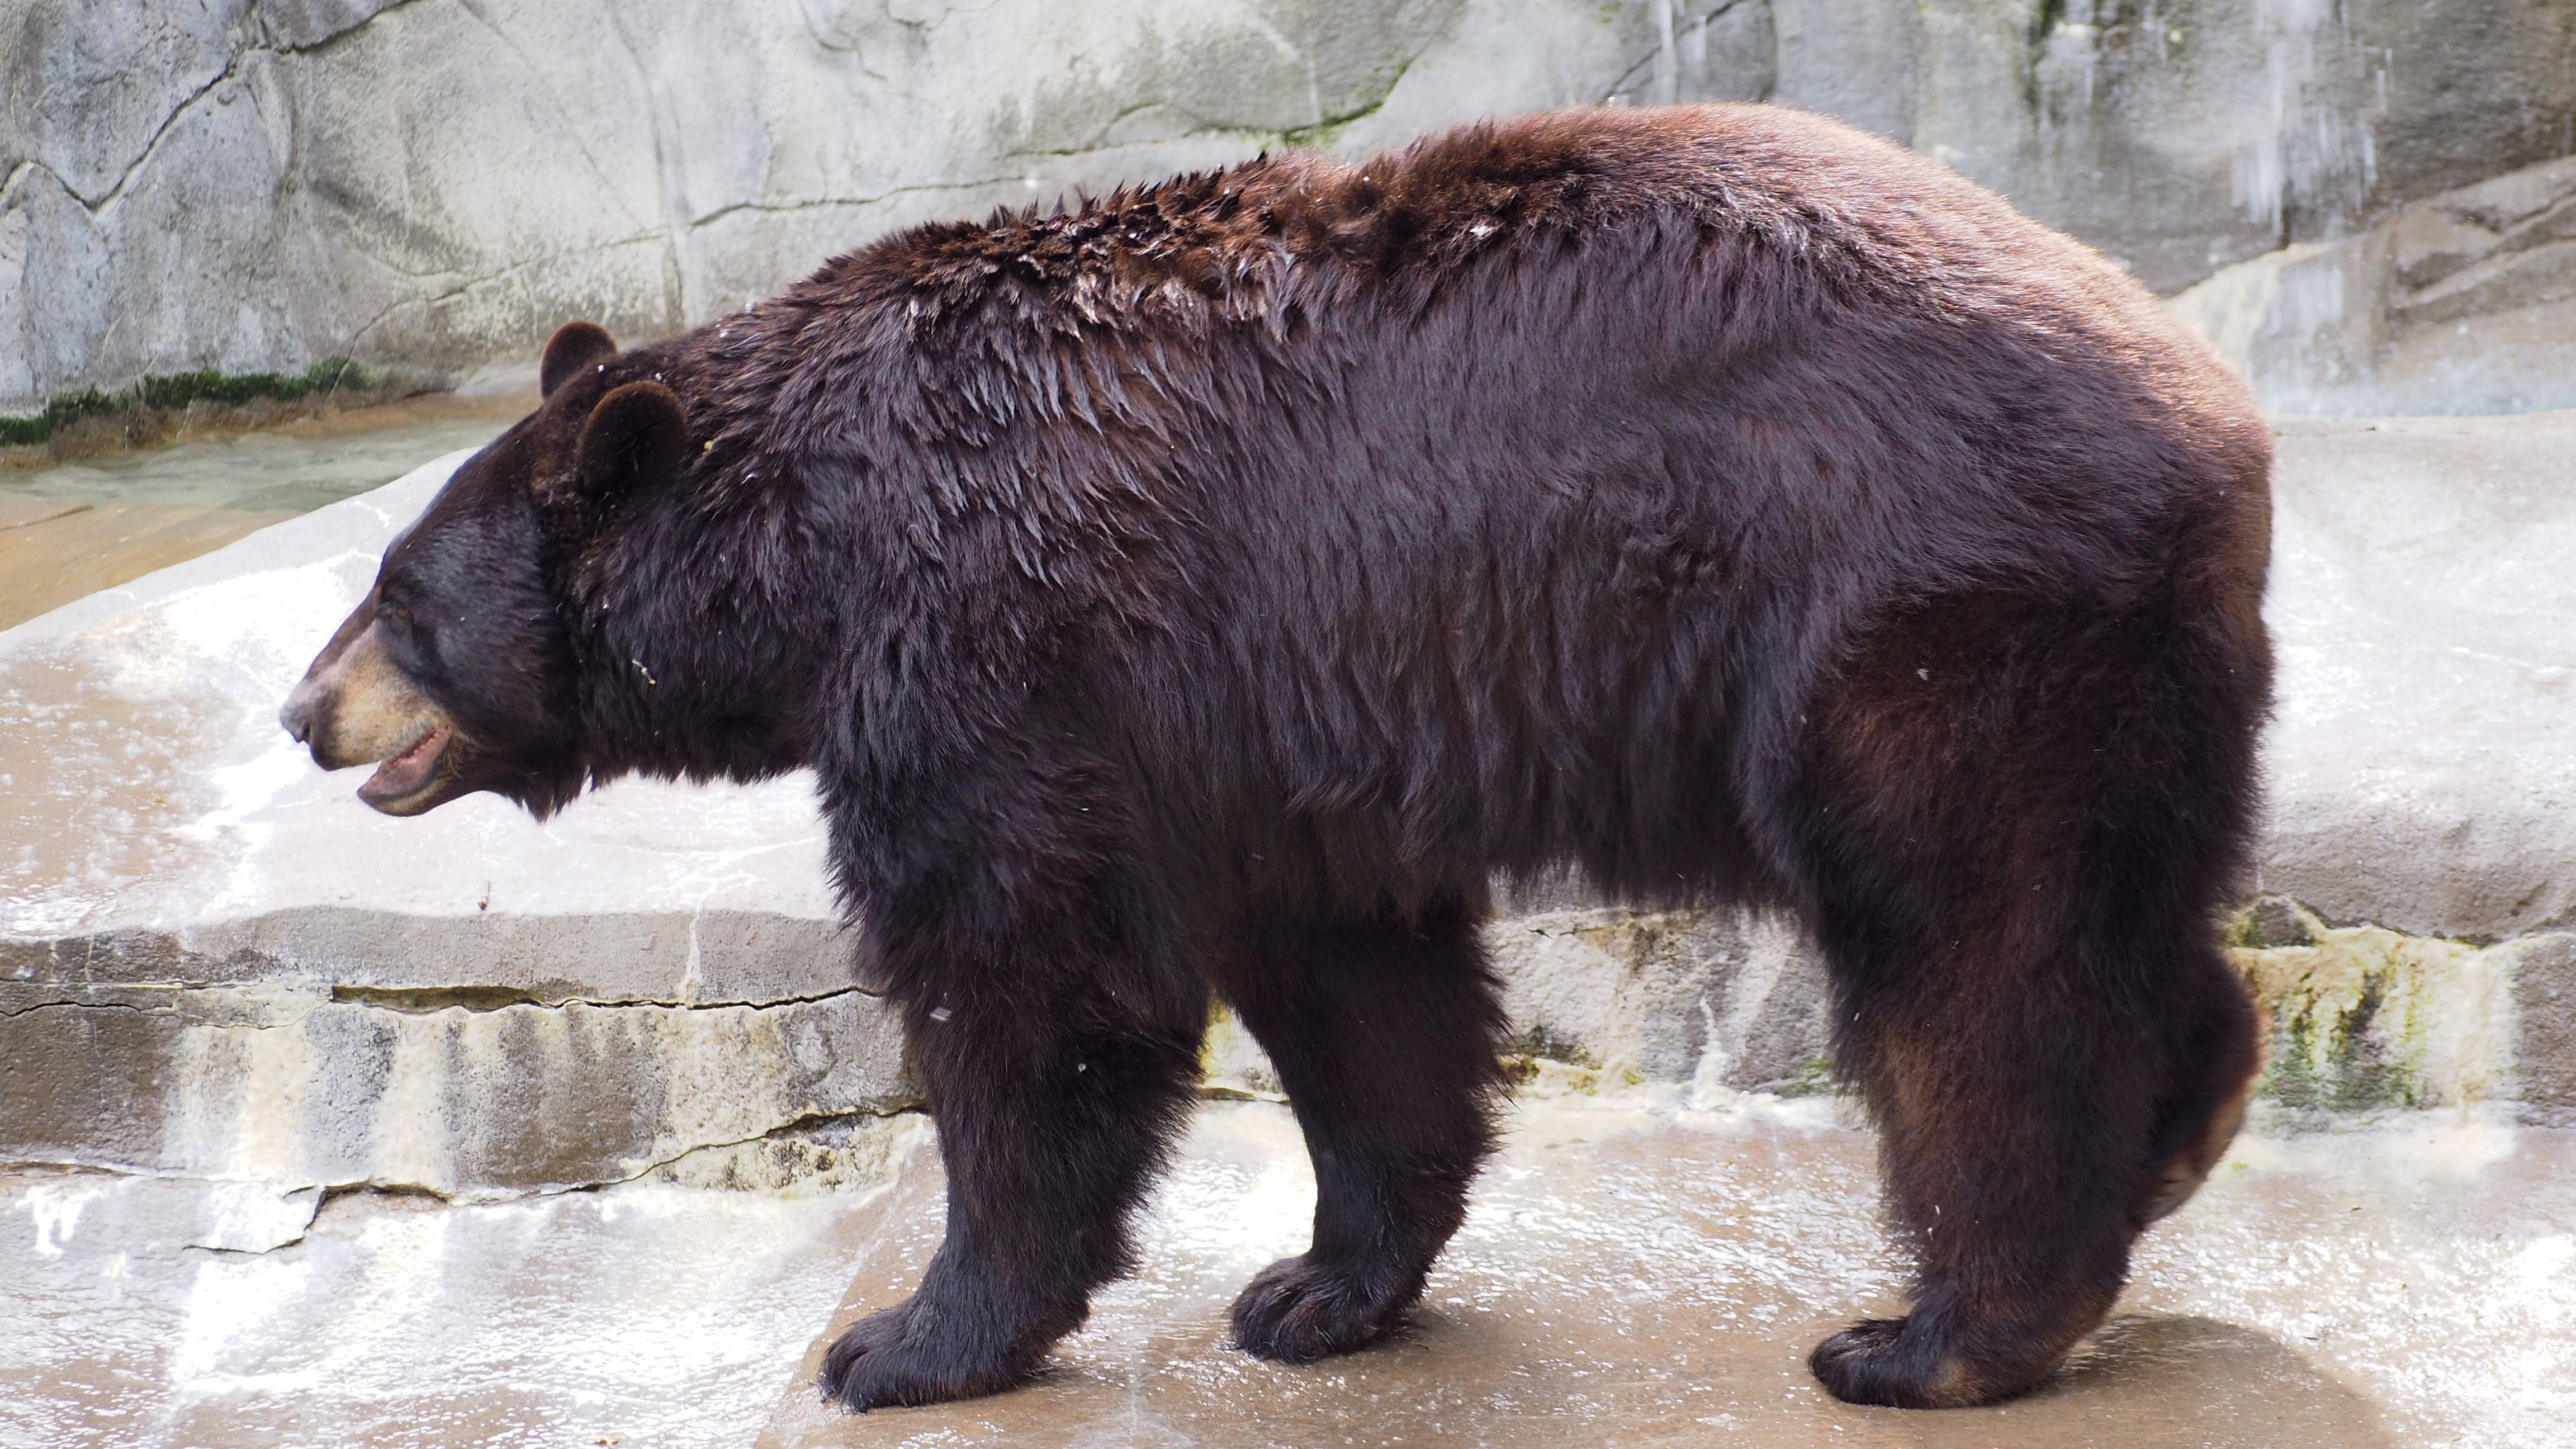
forest, animal, bear, wildlife, zoo, fur, mammal, black, fauna, brown bear, outdoors, american, paw, danger, beast, vertebrate, big, large, dangerous, black bear, grizzly bear, cattle like mammal, muskox, american black bear